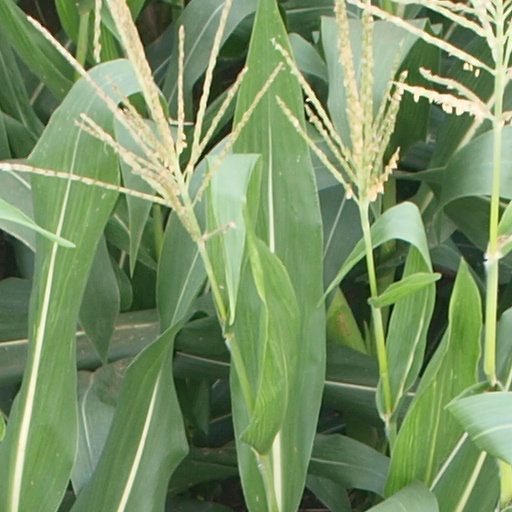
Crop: maize; corn